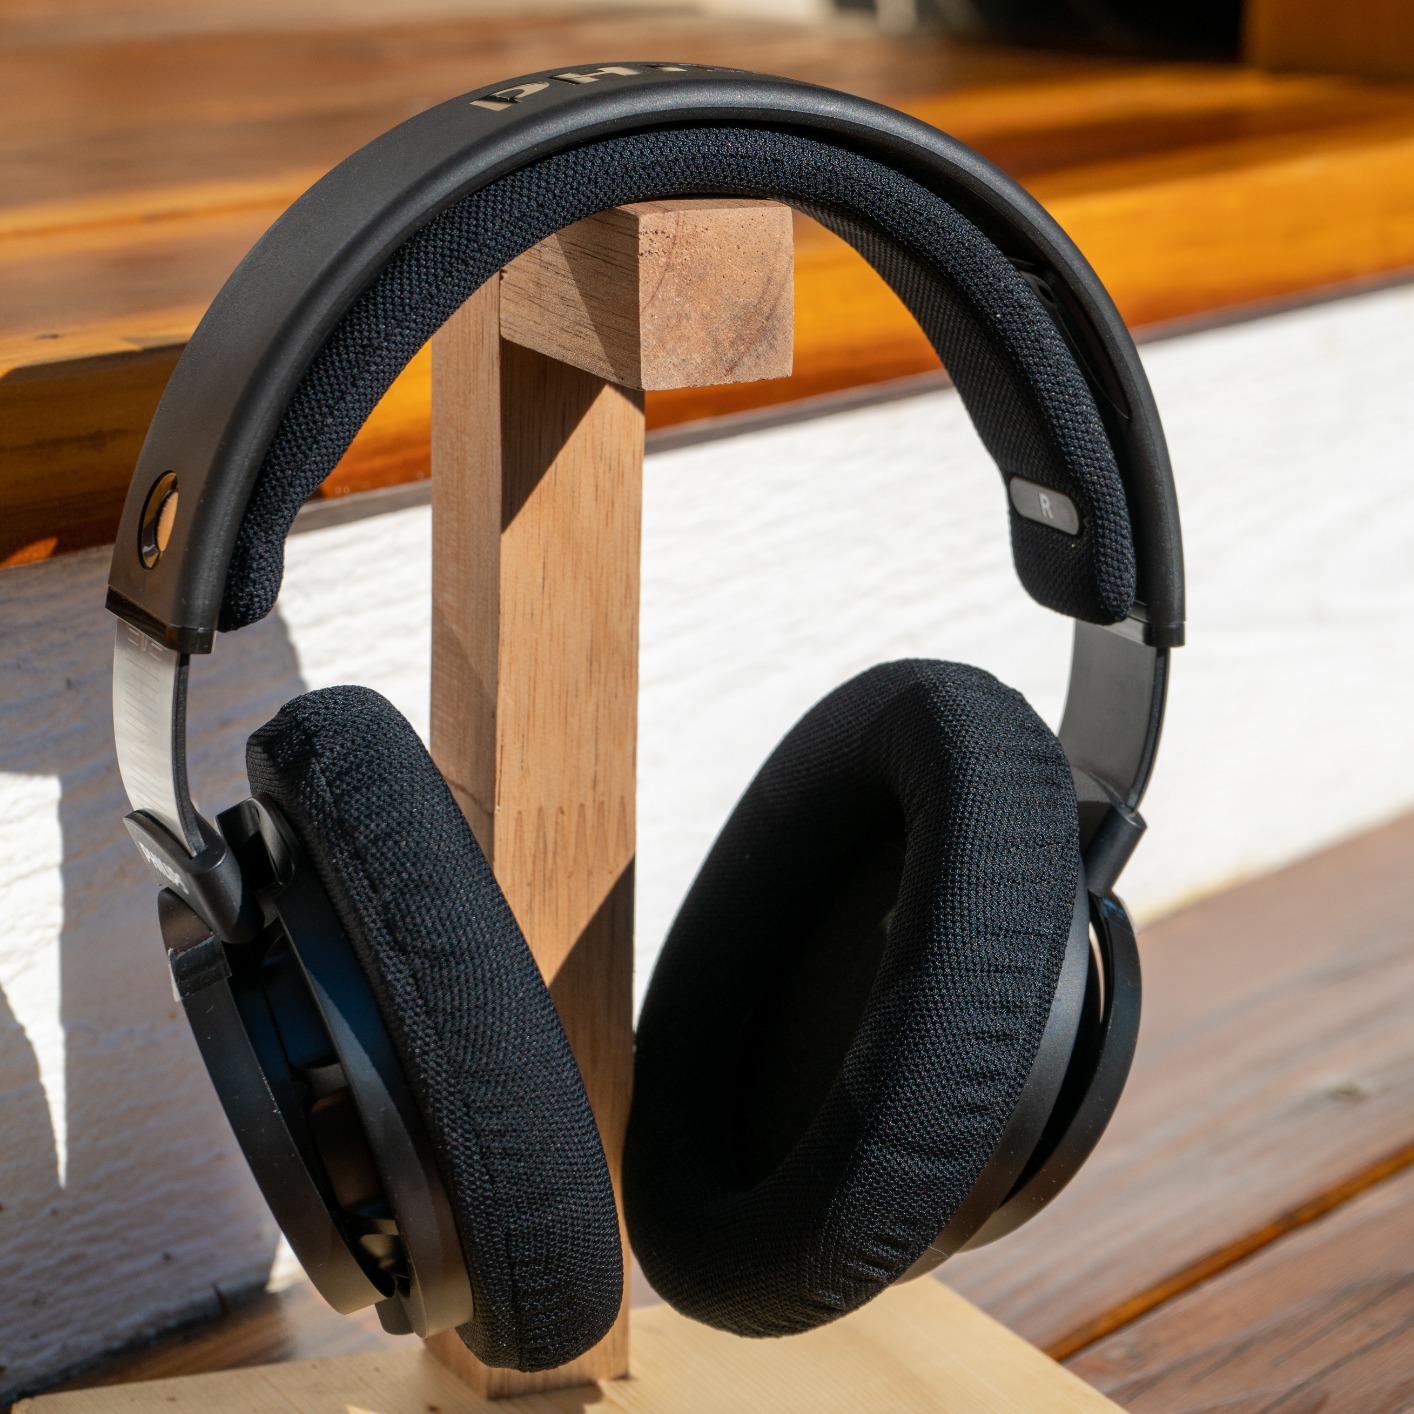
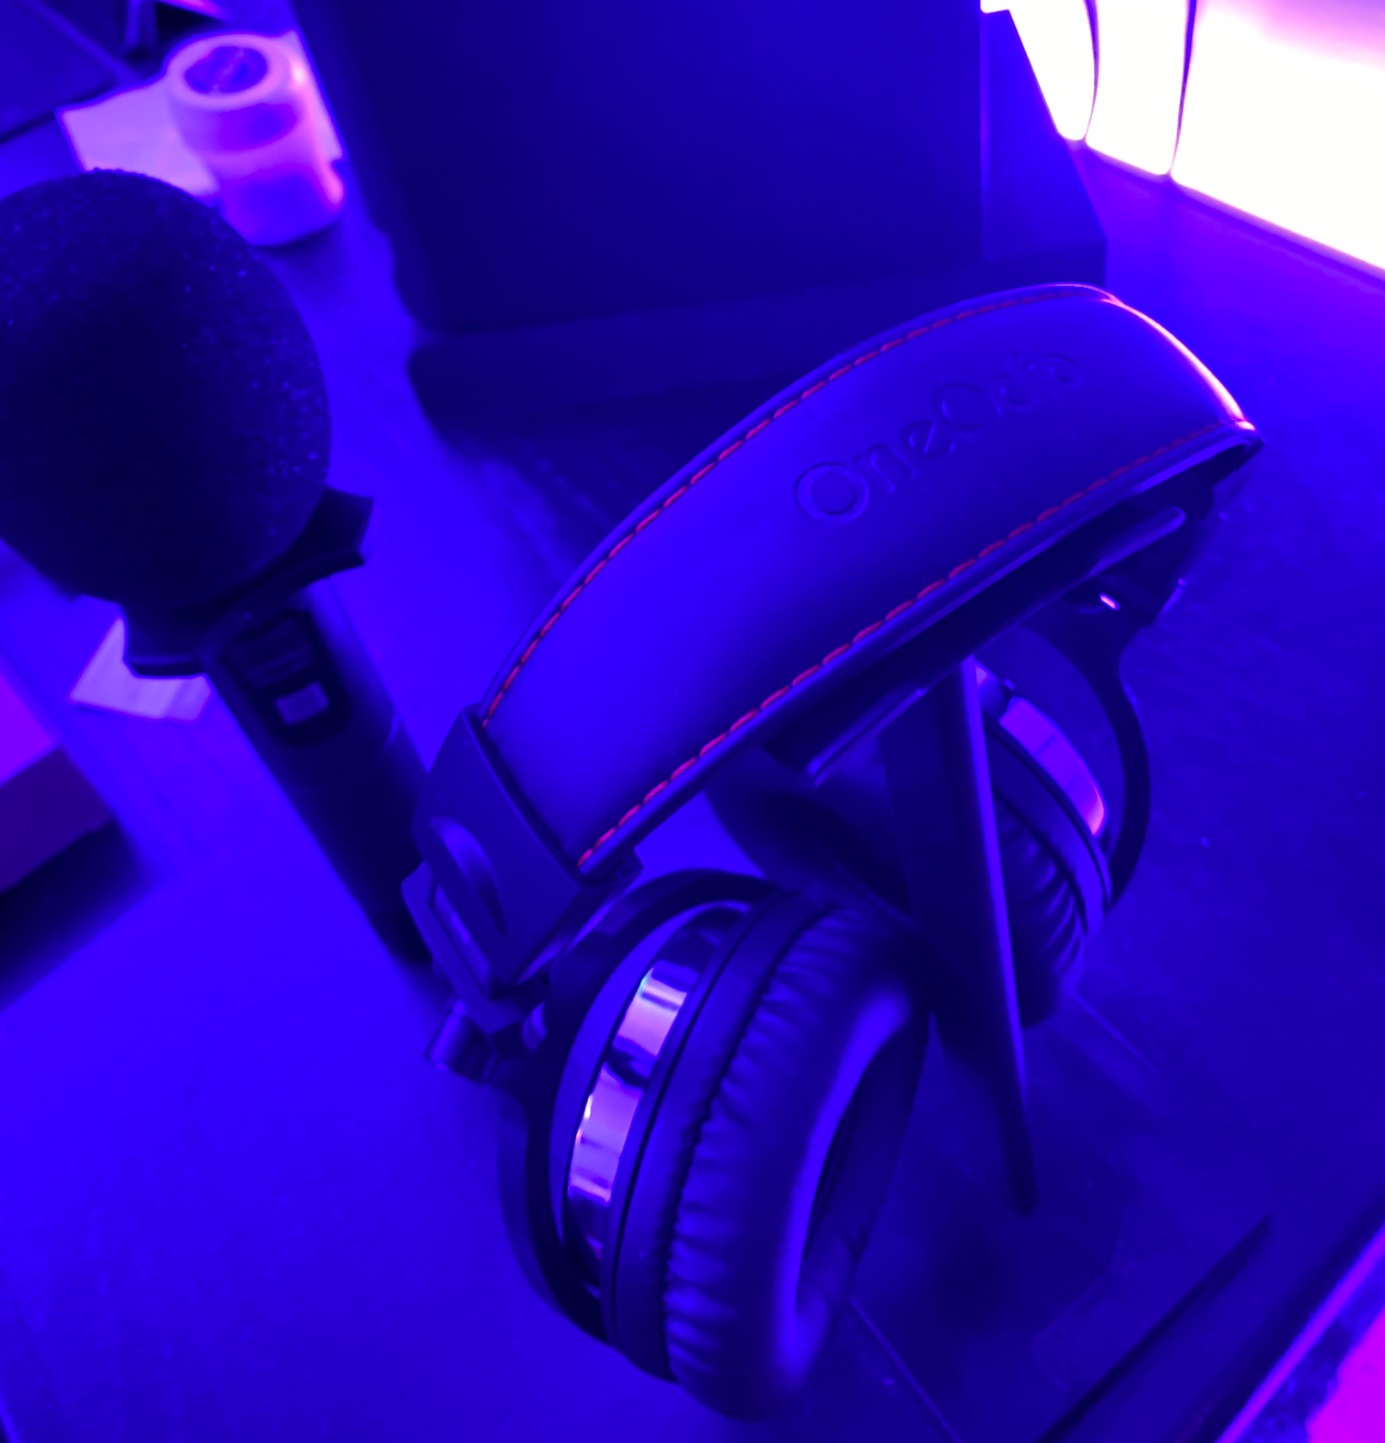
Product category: headphones
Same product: no